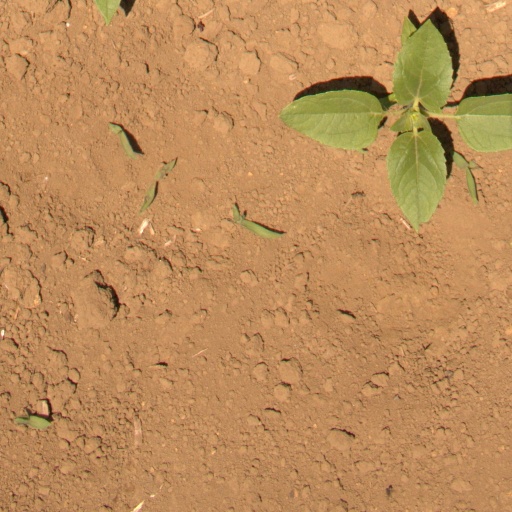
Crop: Jerusalem artichoke